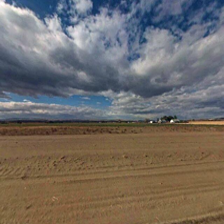
Label: streetView